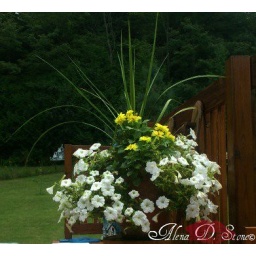
The colors in this pot of flowers is what inspired me to take this photo